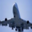
Label: airplane